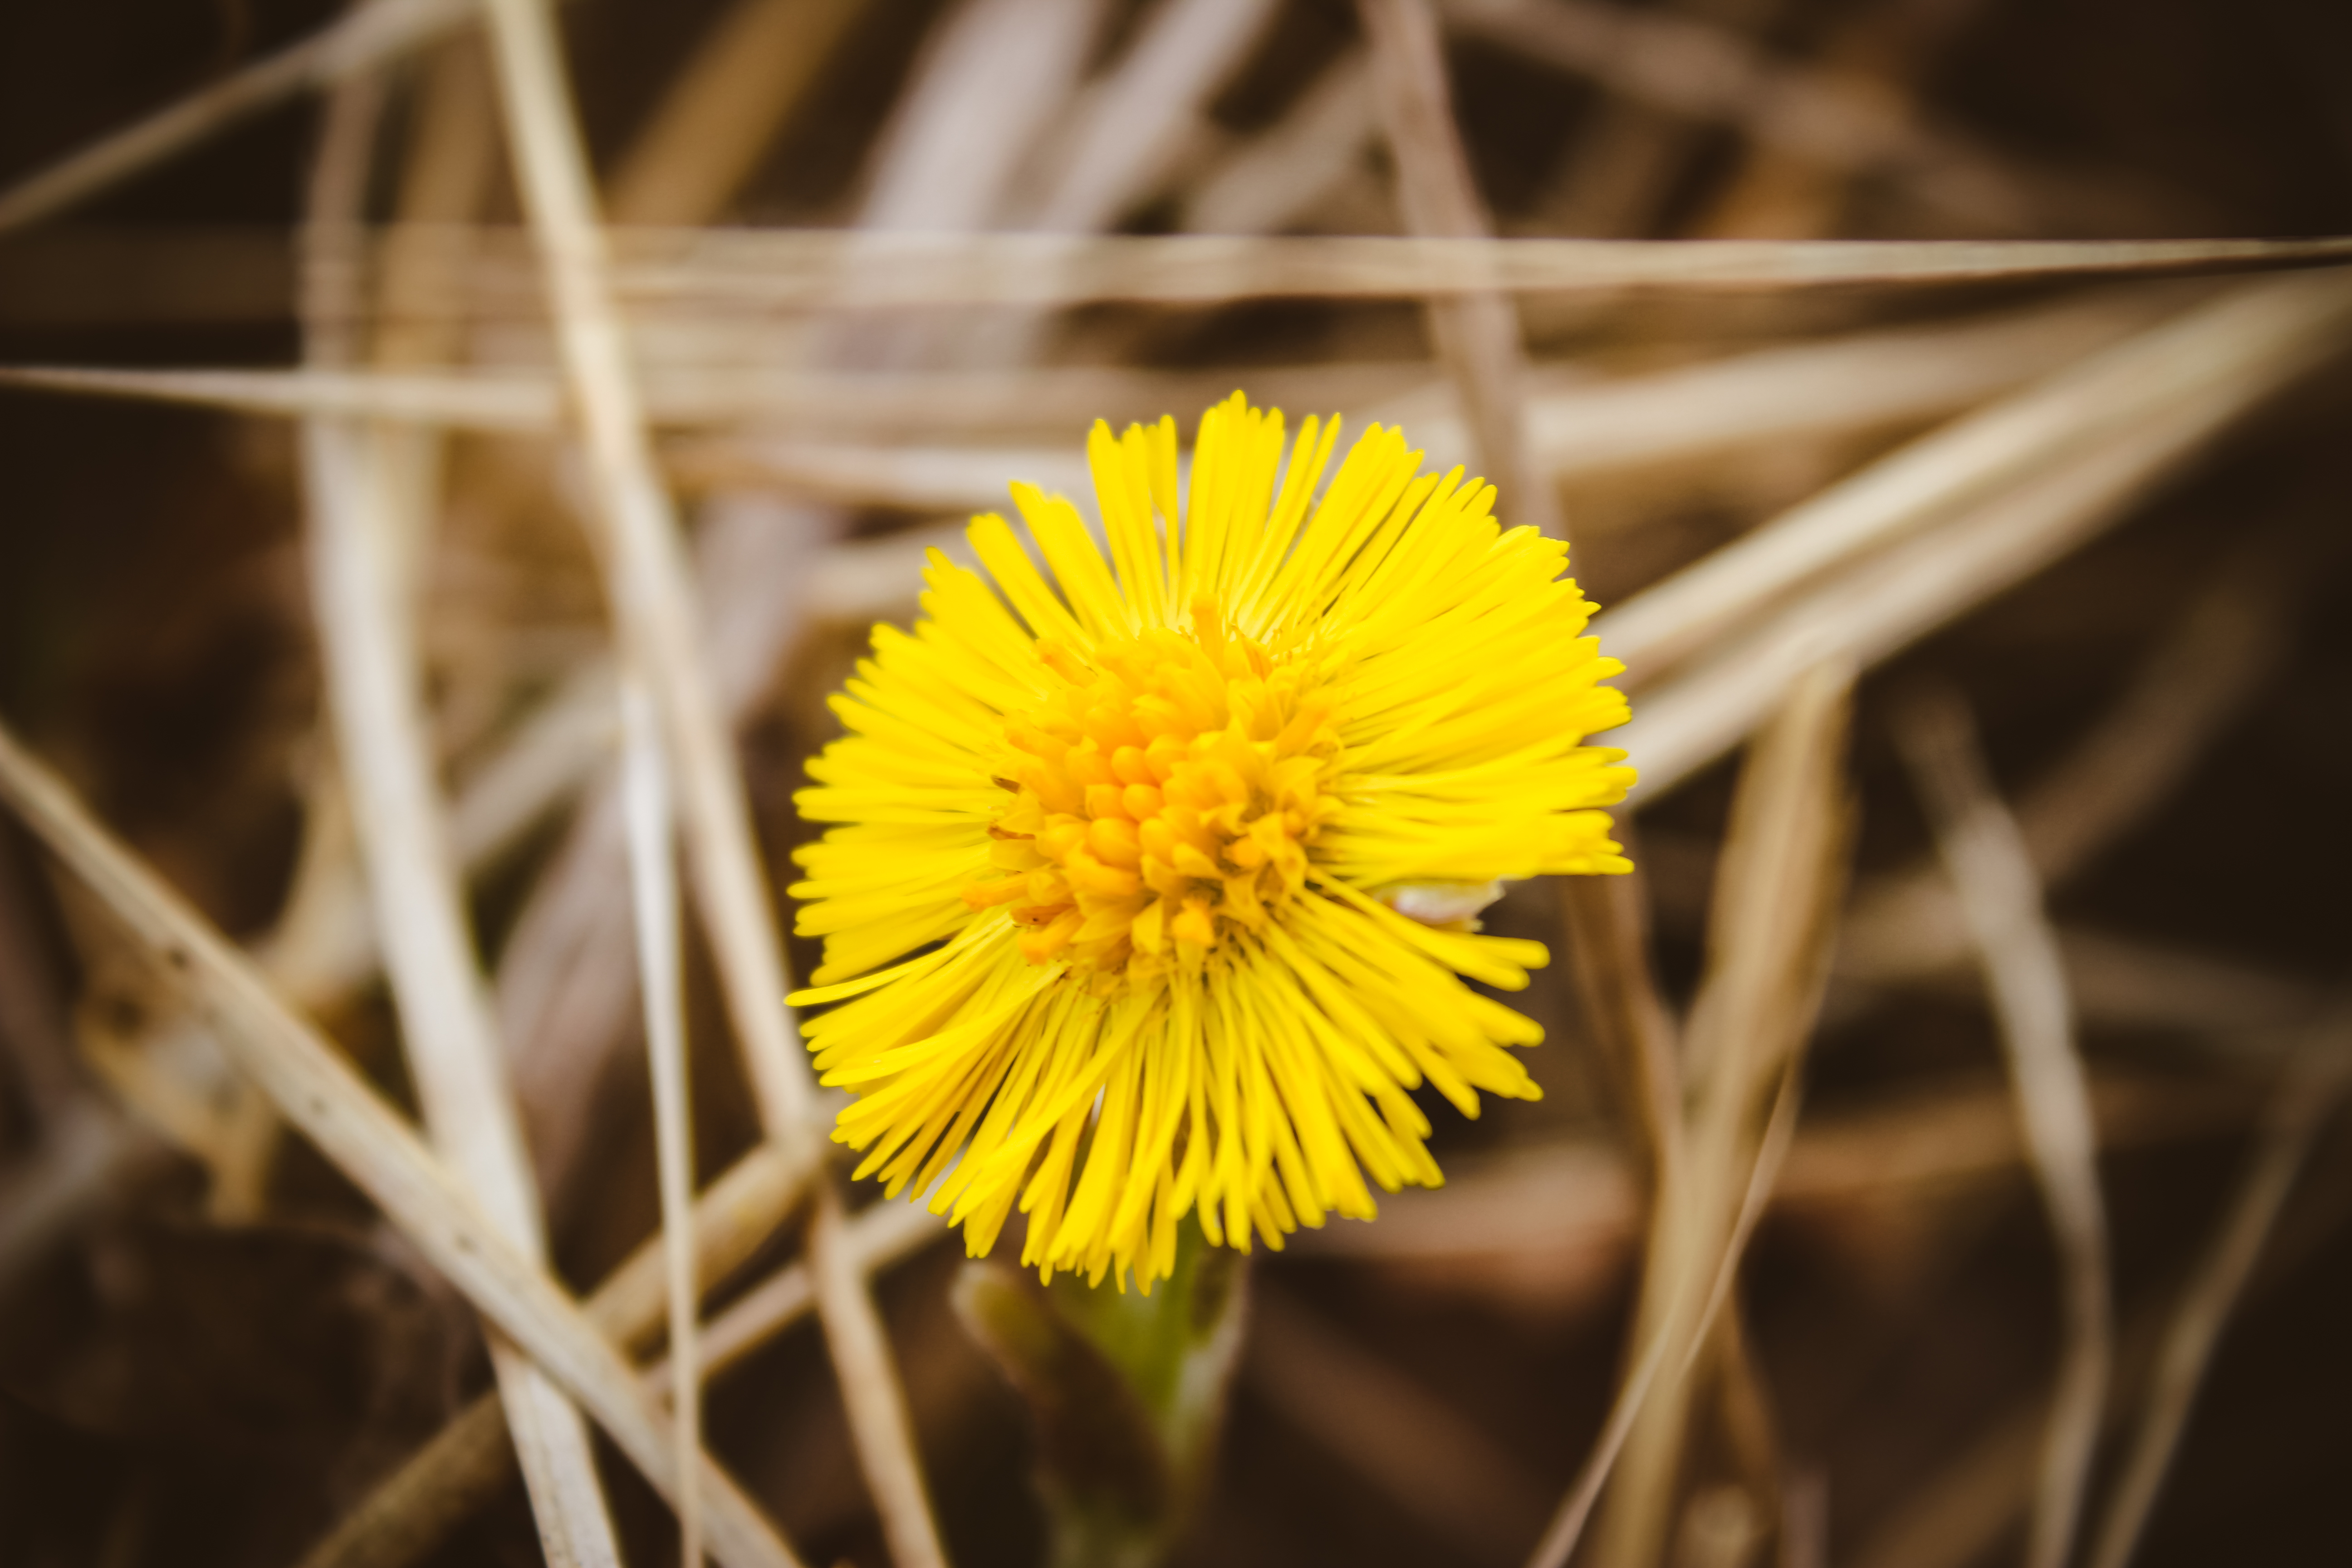
hay, grass, yellow, flower, spring, dandelion, sow thistles, plant, coltsfoot, flowering plant, hawkweed, flatweed, Native Sowthistle, petal, daisy family, wildflower, perennial sowthistle, pollen